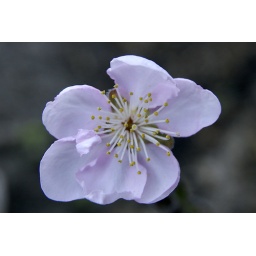
Churchlands. The fruit trees in our garden are all in blossom. This is flowering on the dwarf peach tree.